Nebula Awards Showcase 2007

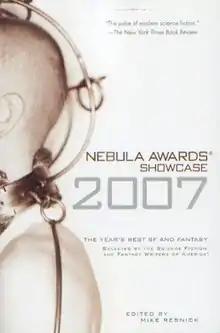
Cover of first edition

Nebula Awards Showcase 2007 is an anthology of award winning science fiction short works edited by Mike Resnick. It was first published in trade paperback by Roc/New American Library in March 2007.